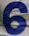
Number: 6